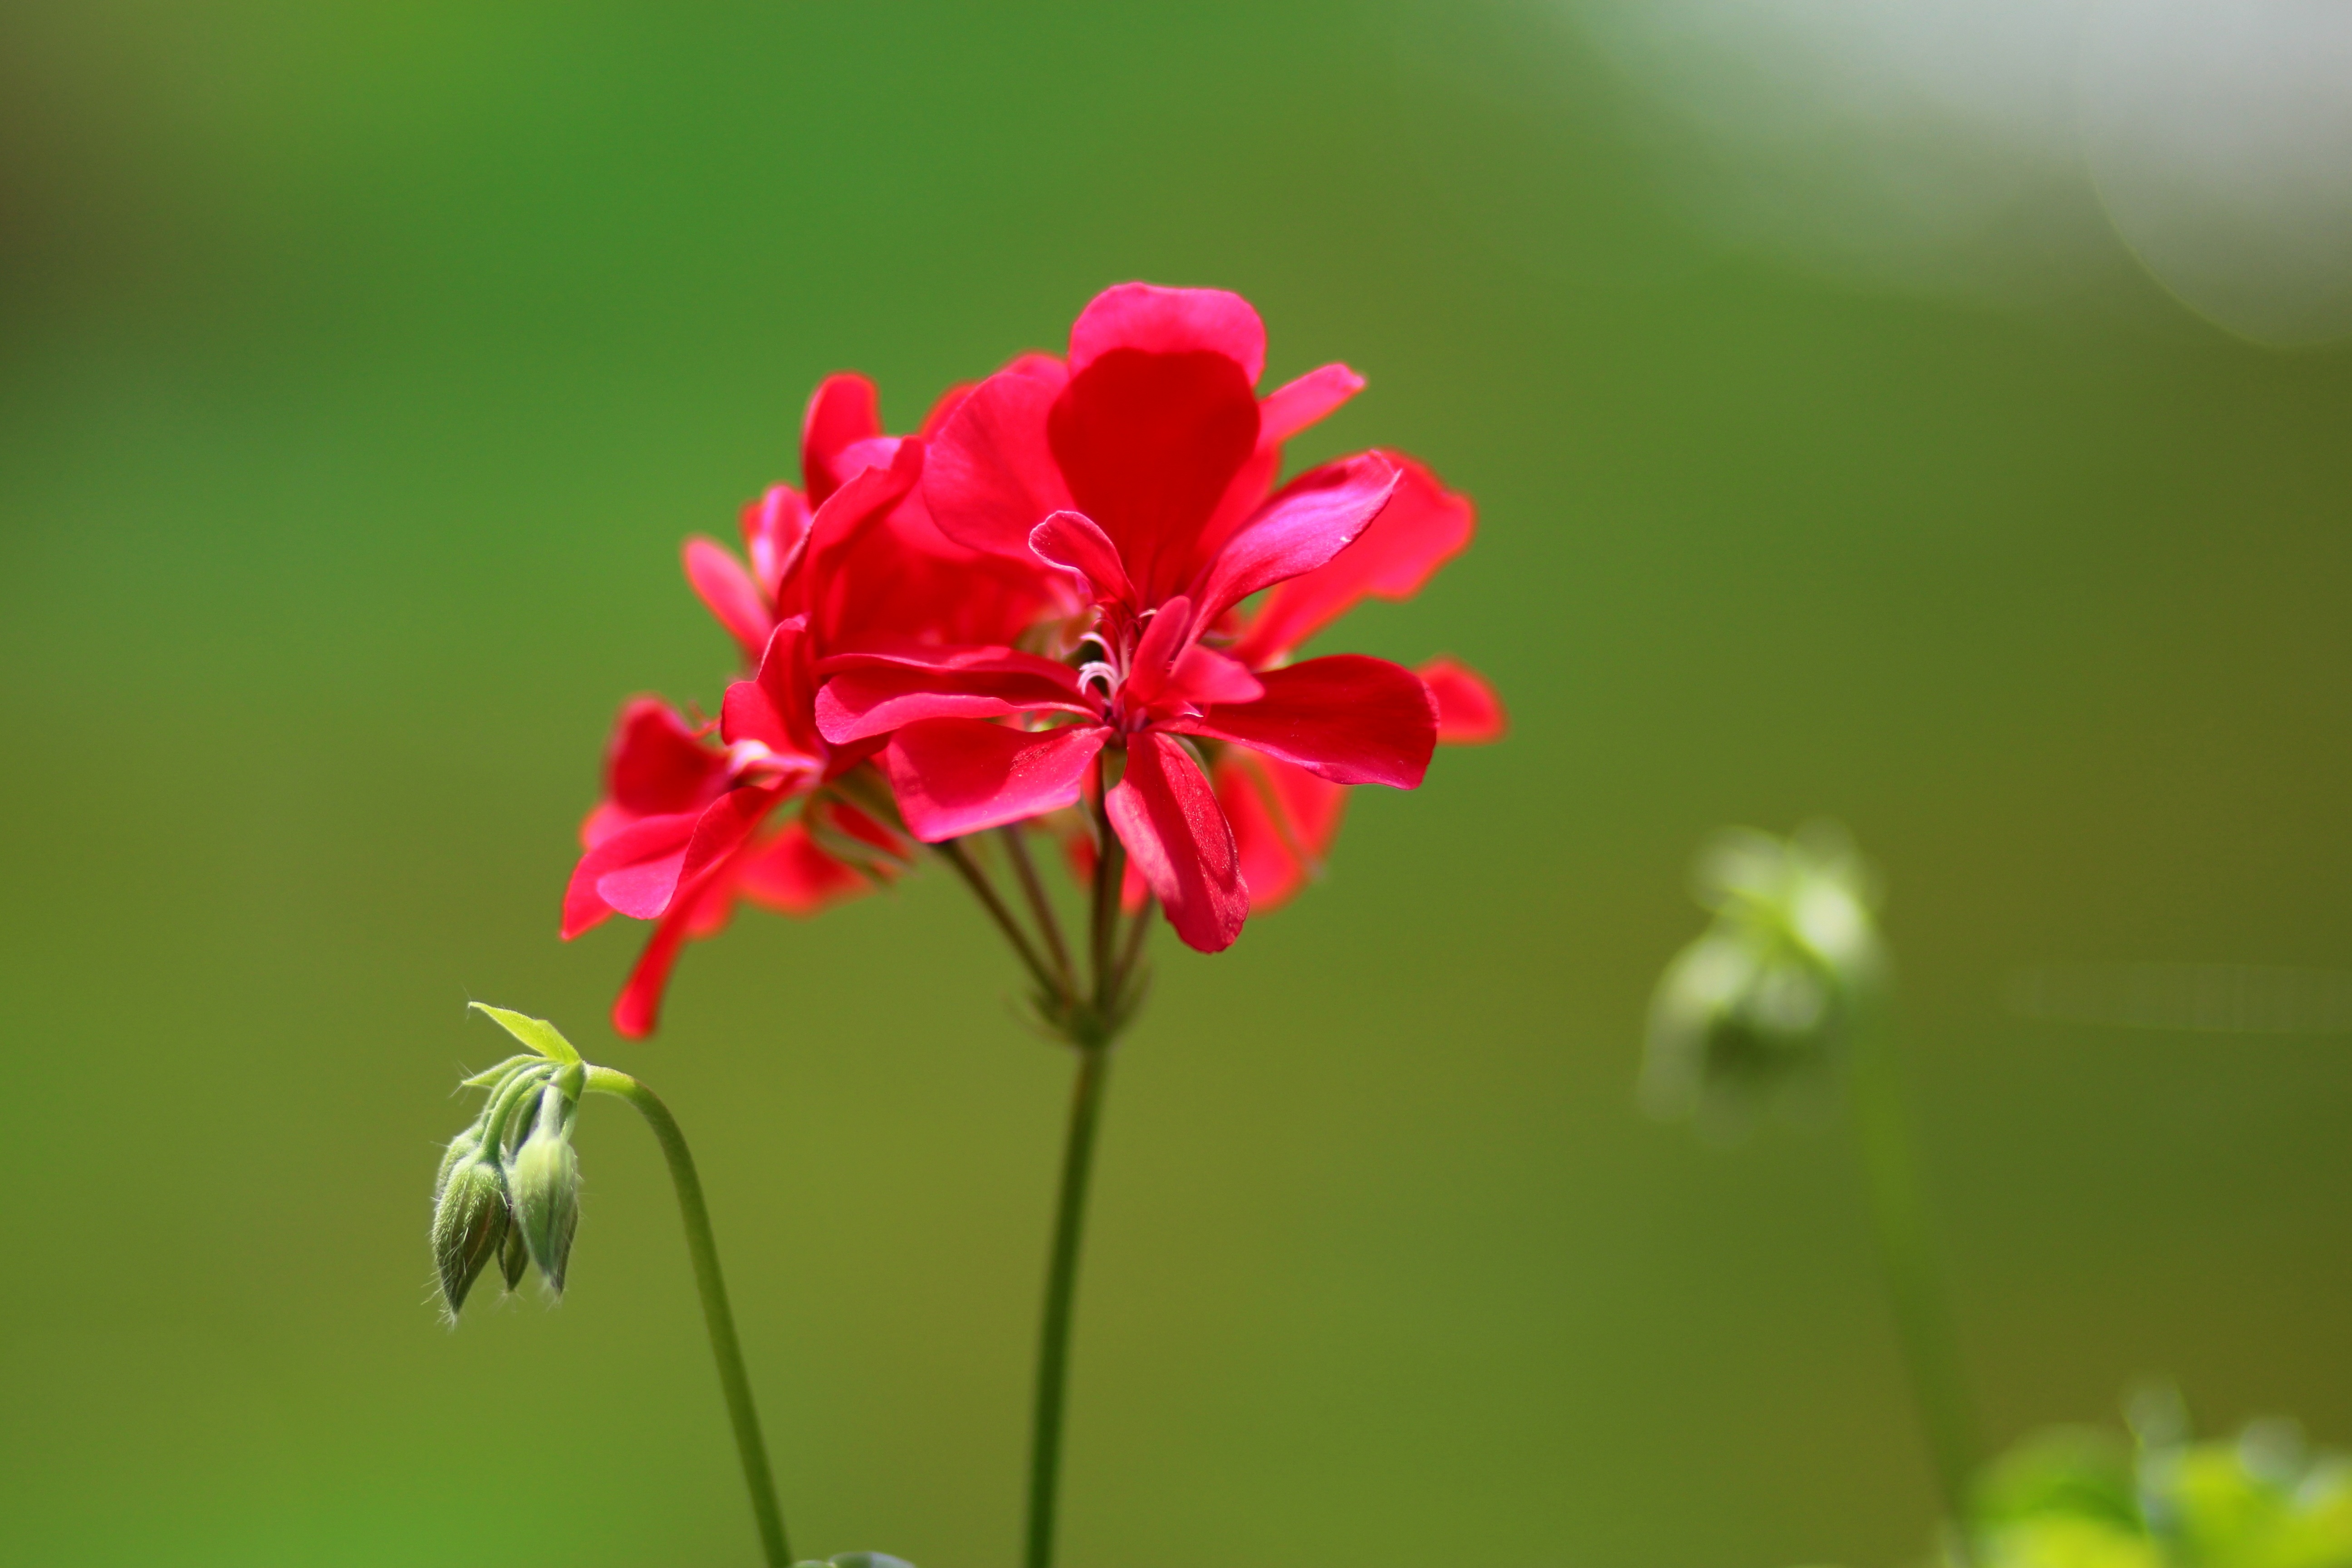
nature, blossom, plant, photography, flower, petal, green, red, botany, flora, wildflower, close up, geranium, macro photography, flowering plant, plant stem, land plant, geraniales